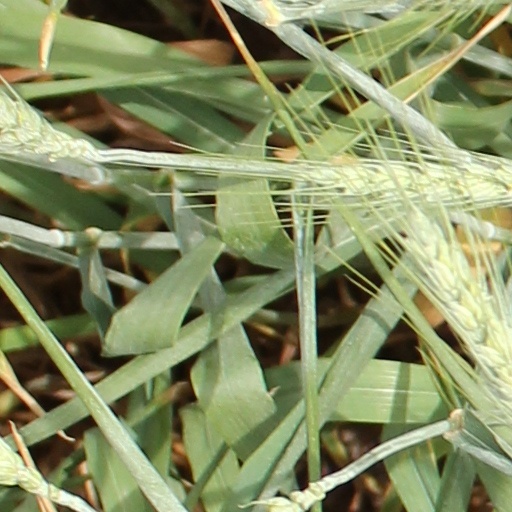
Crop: wheat